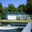
Label: house